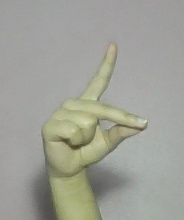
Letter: ta